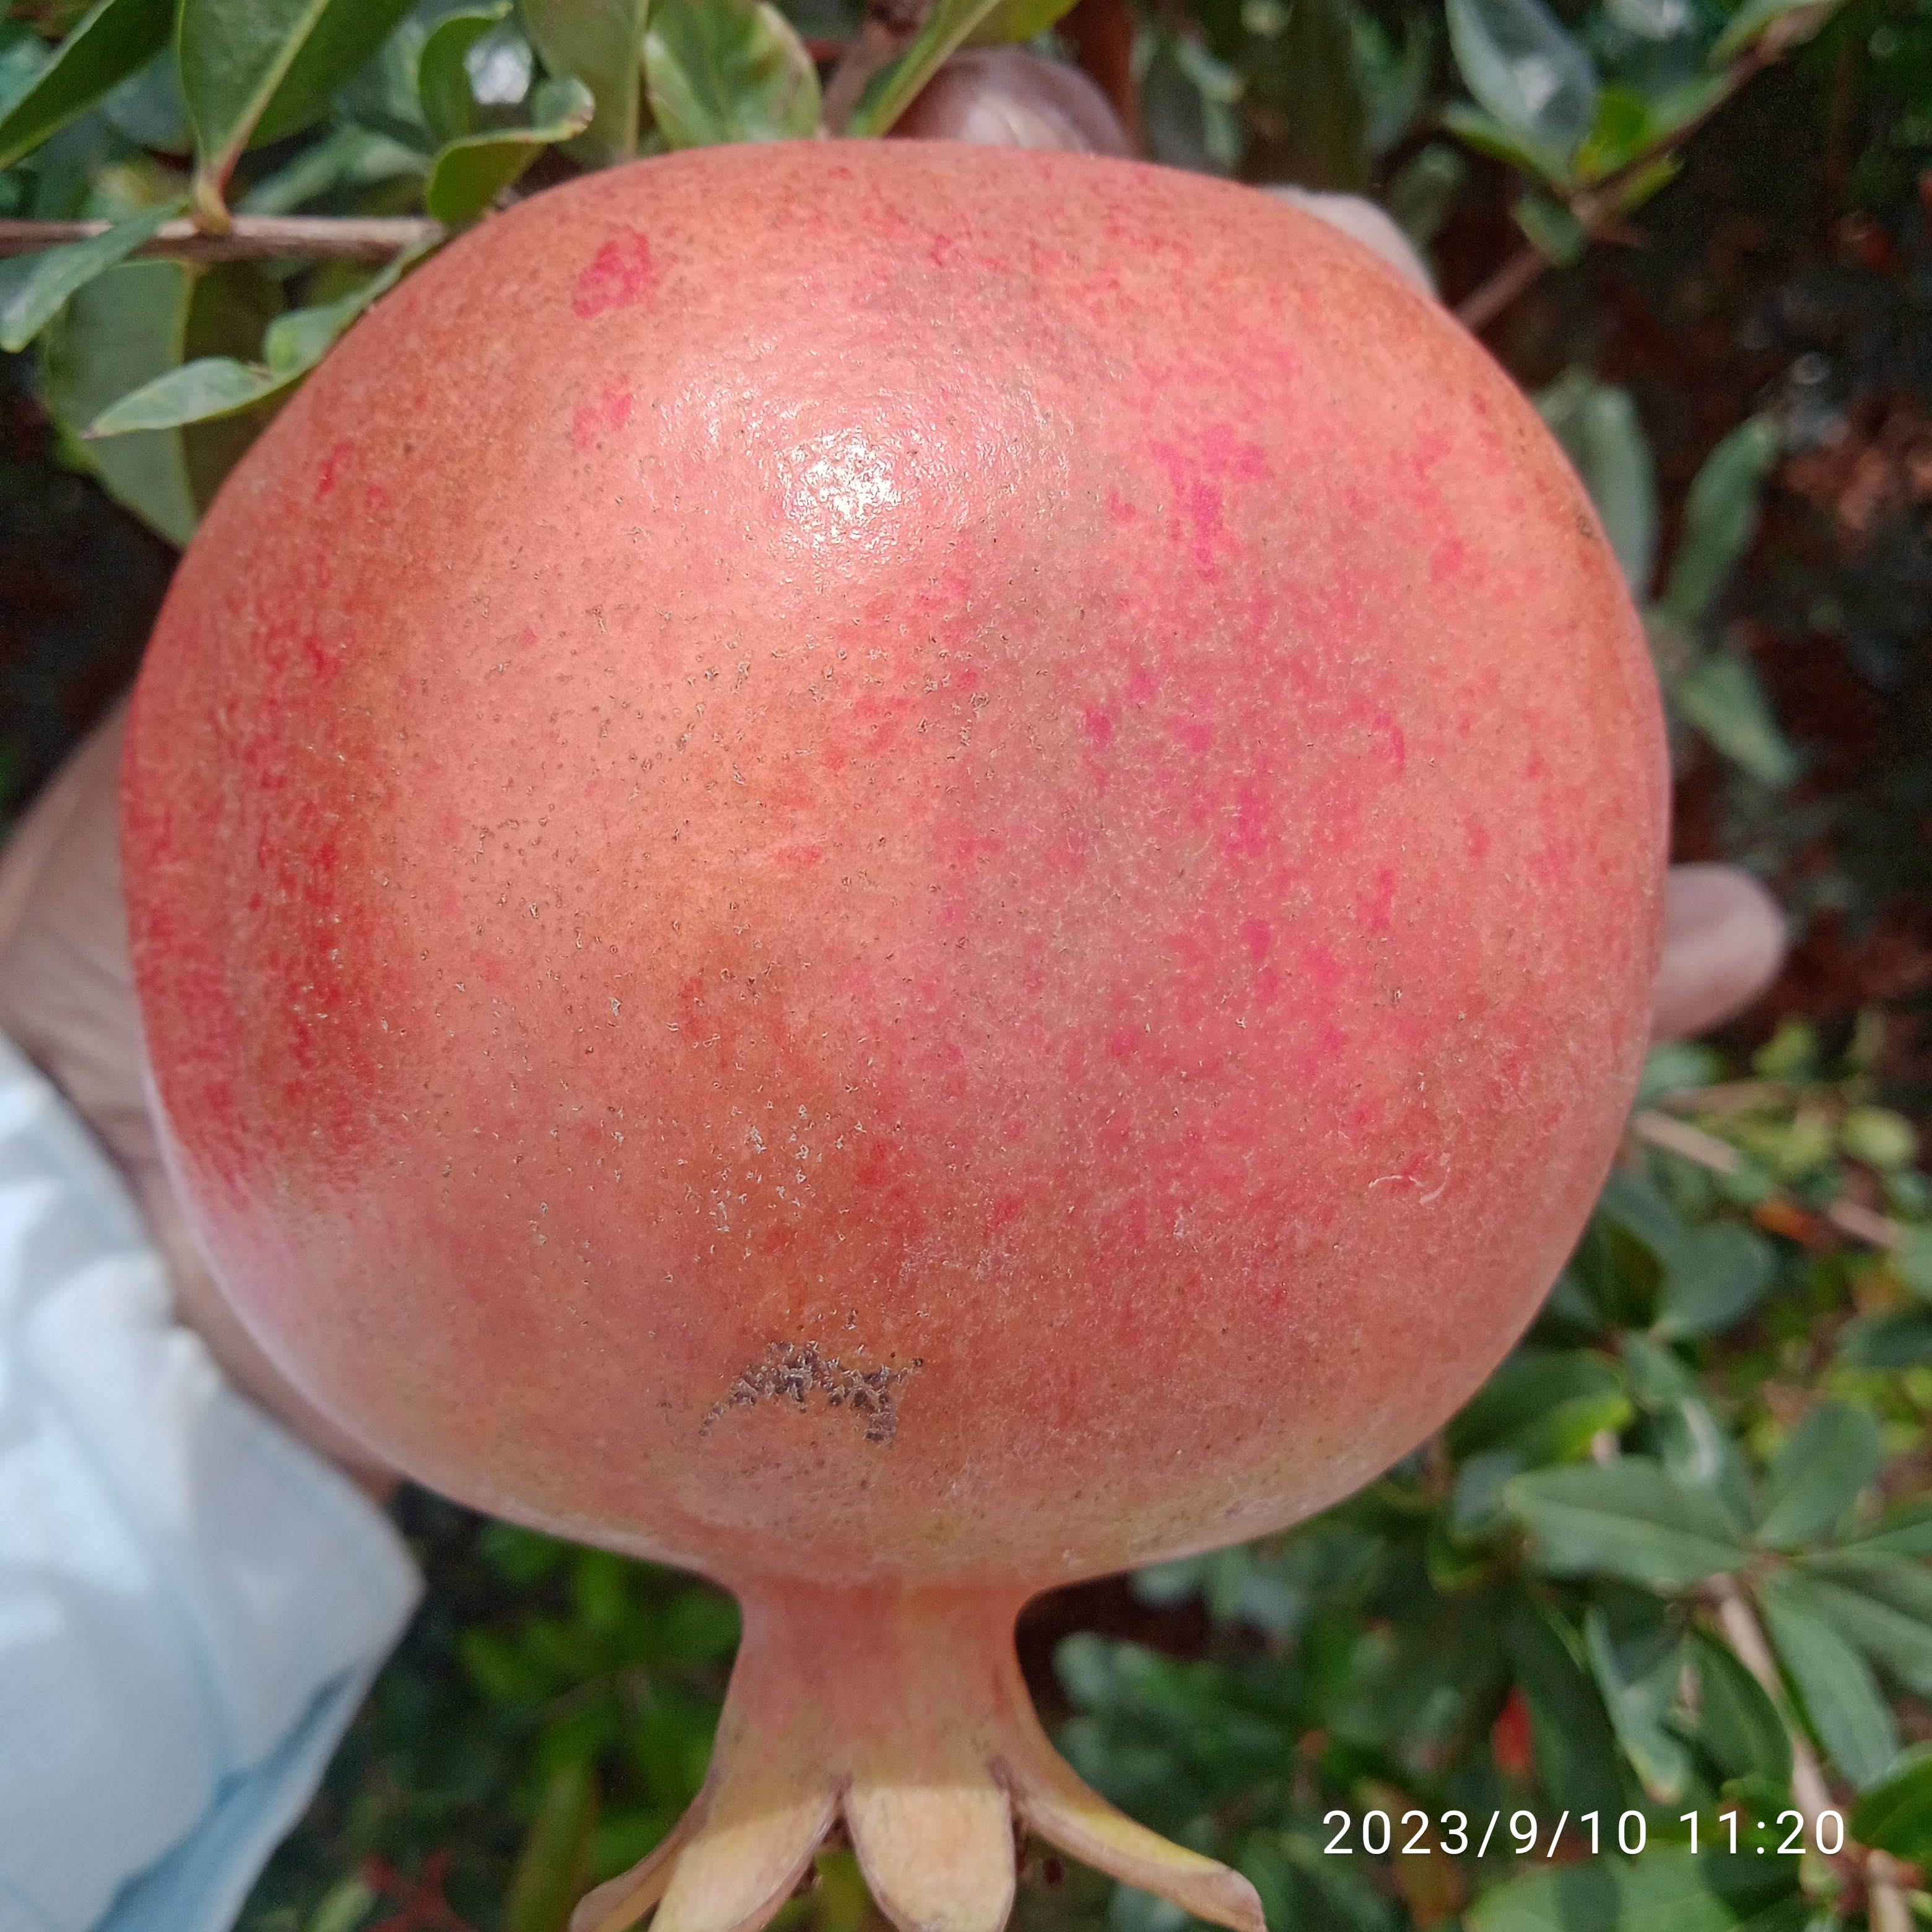
Label: Healthy